Ferdinand-Camille Dreyfus

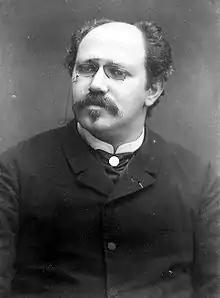

Ferdinand-Camille Dreyfus (Paris, 19 August 1851 – 1905) was a French journalist and politician, unrelated to his contemporary Captain Alfred Dreyfus.